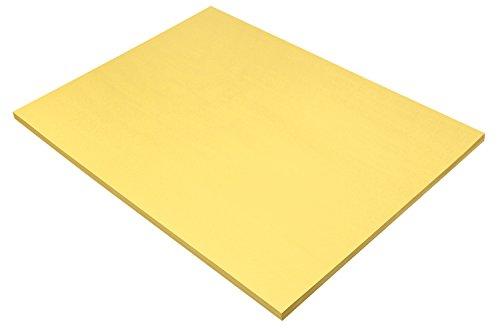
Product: Pacon SunWorks Construction Paper, 18" x 24", 50-Count, Yellow (8417)
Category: Arts, Crafts & Sewing | Crafting | Paper & Paper Crafts | Paper | Construction Paper
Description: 50-pack of Yellow paper, 18-inch by 24-inch sheets.
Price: $10.99
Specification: ASIN:B00SWUAN9I|ShippingWeight:2.85pounds(Viewshippingratesandpolicies)|DateFirstAvailable:September16,2015